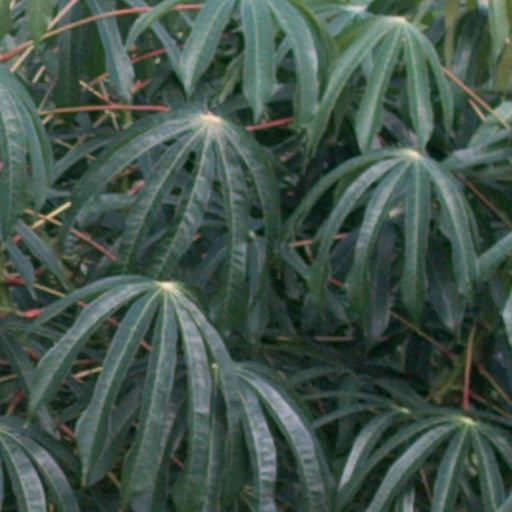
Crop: cassava